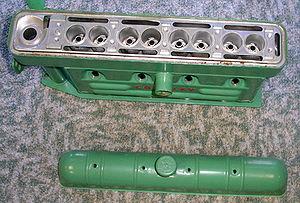
La Crosley est une automobile fabriquée par la Crosley Corporation et, plus tard, par Crosley Motors Incorporated aux États-Unis, par intermittence, de 1939 à 1952.